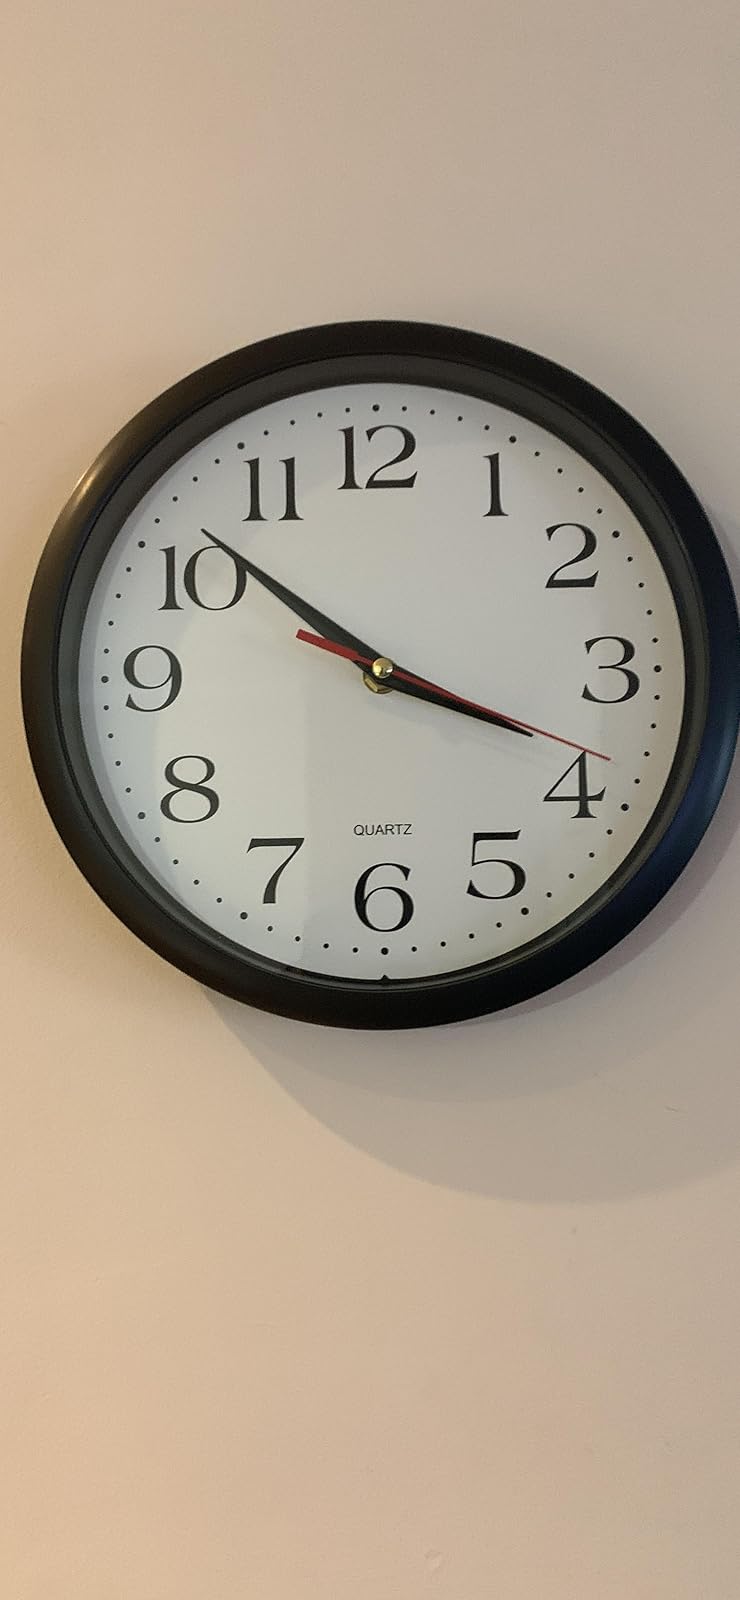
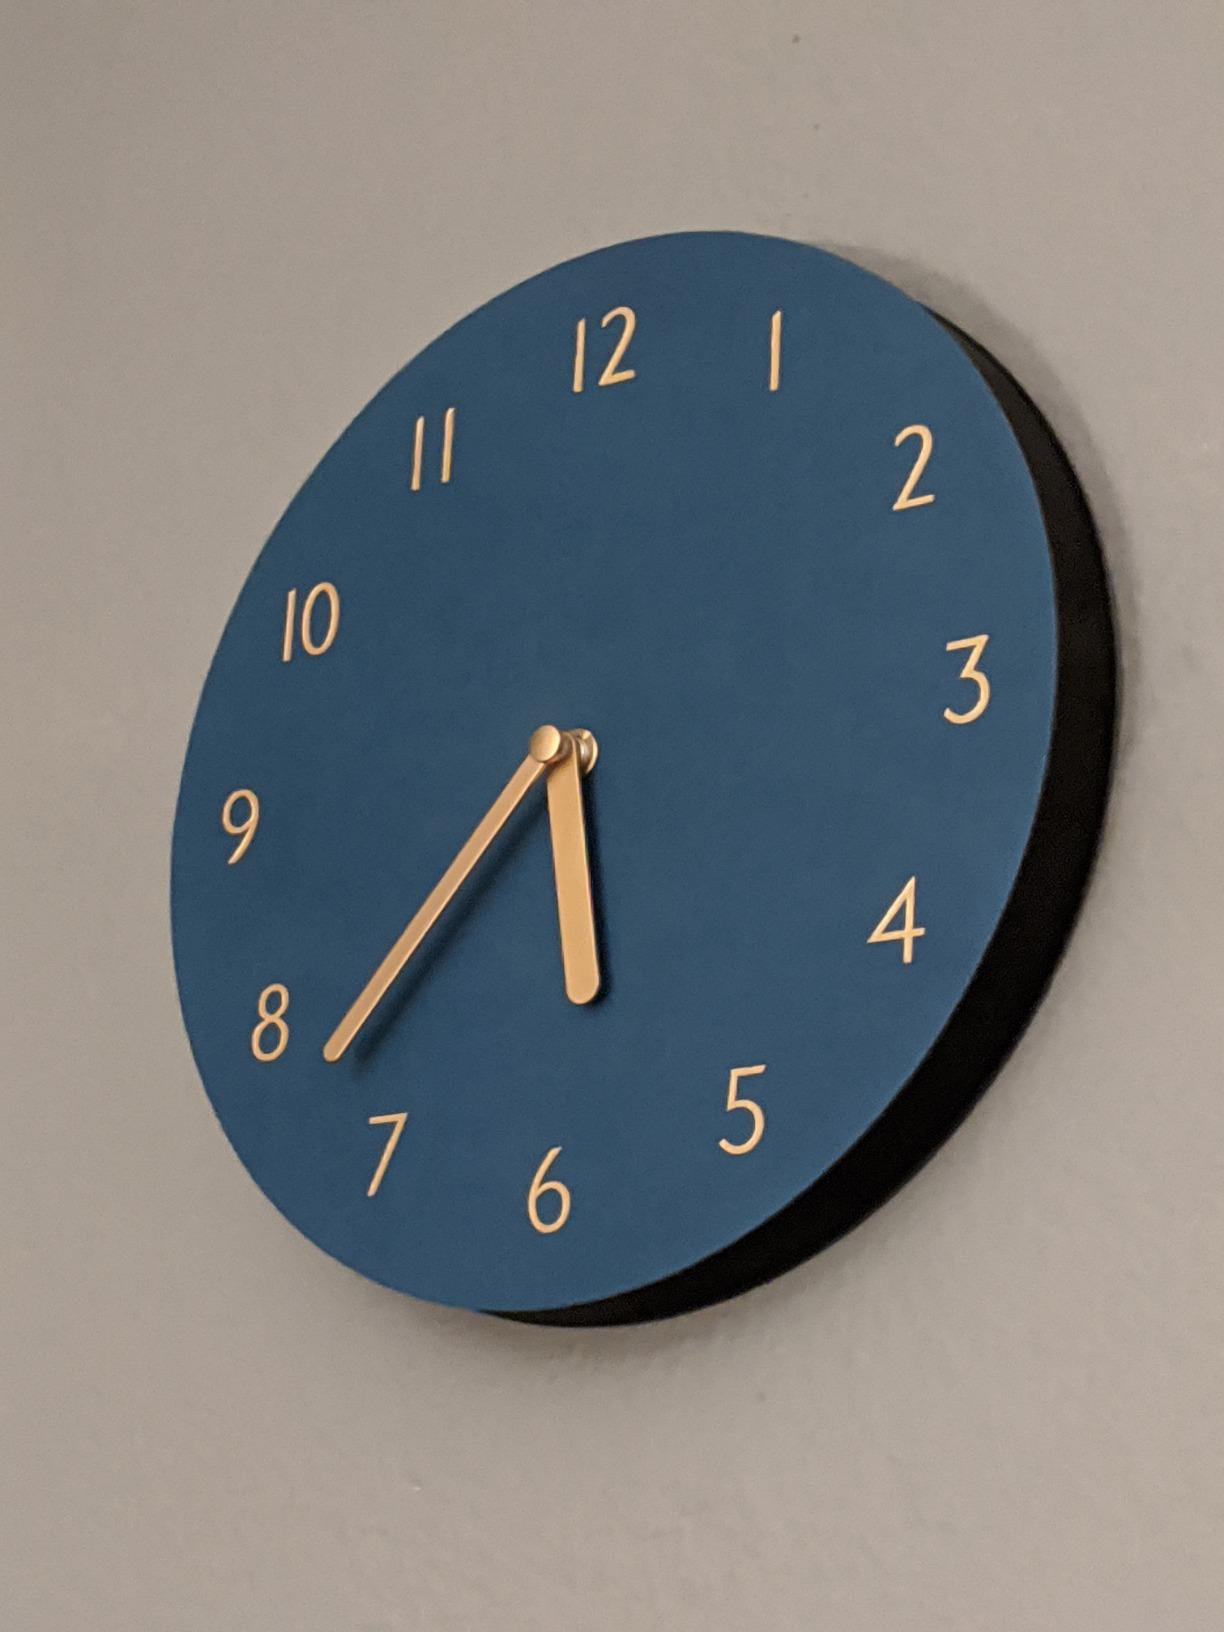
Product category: clock
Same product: no